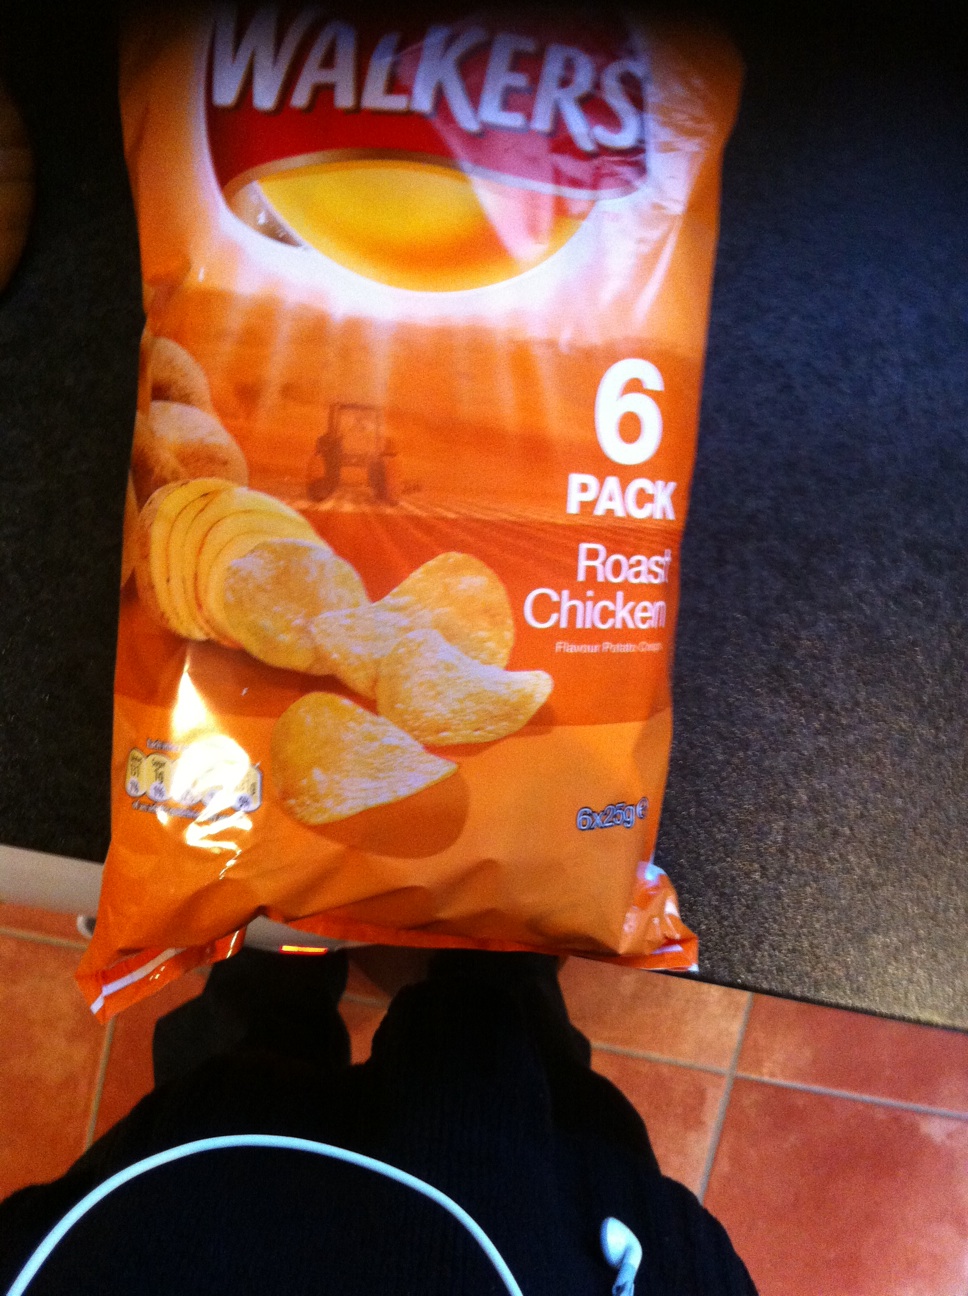Question: Hi, can you see what flavor of crisps these are please?
Answer: roast chicken